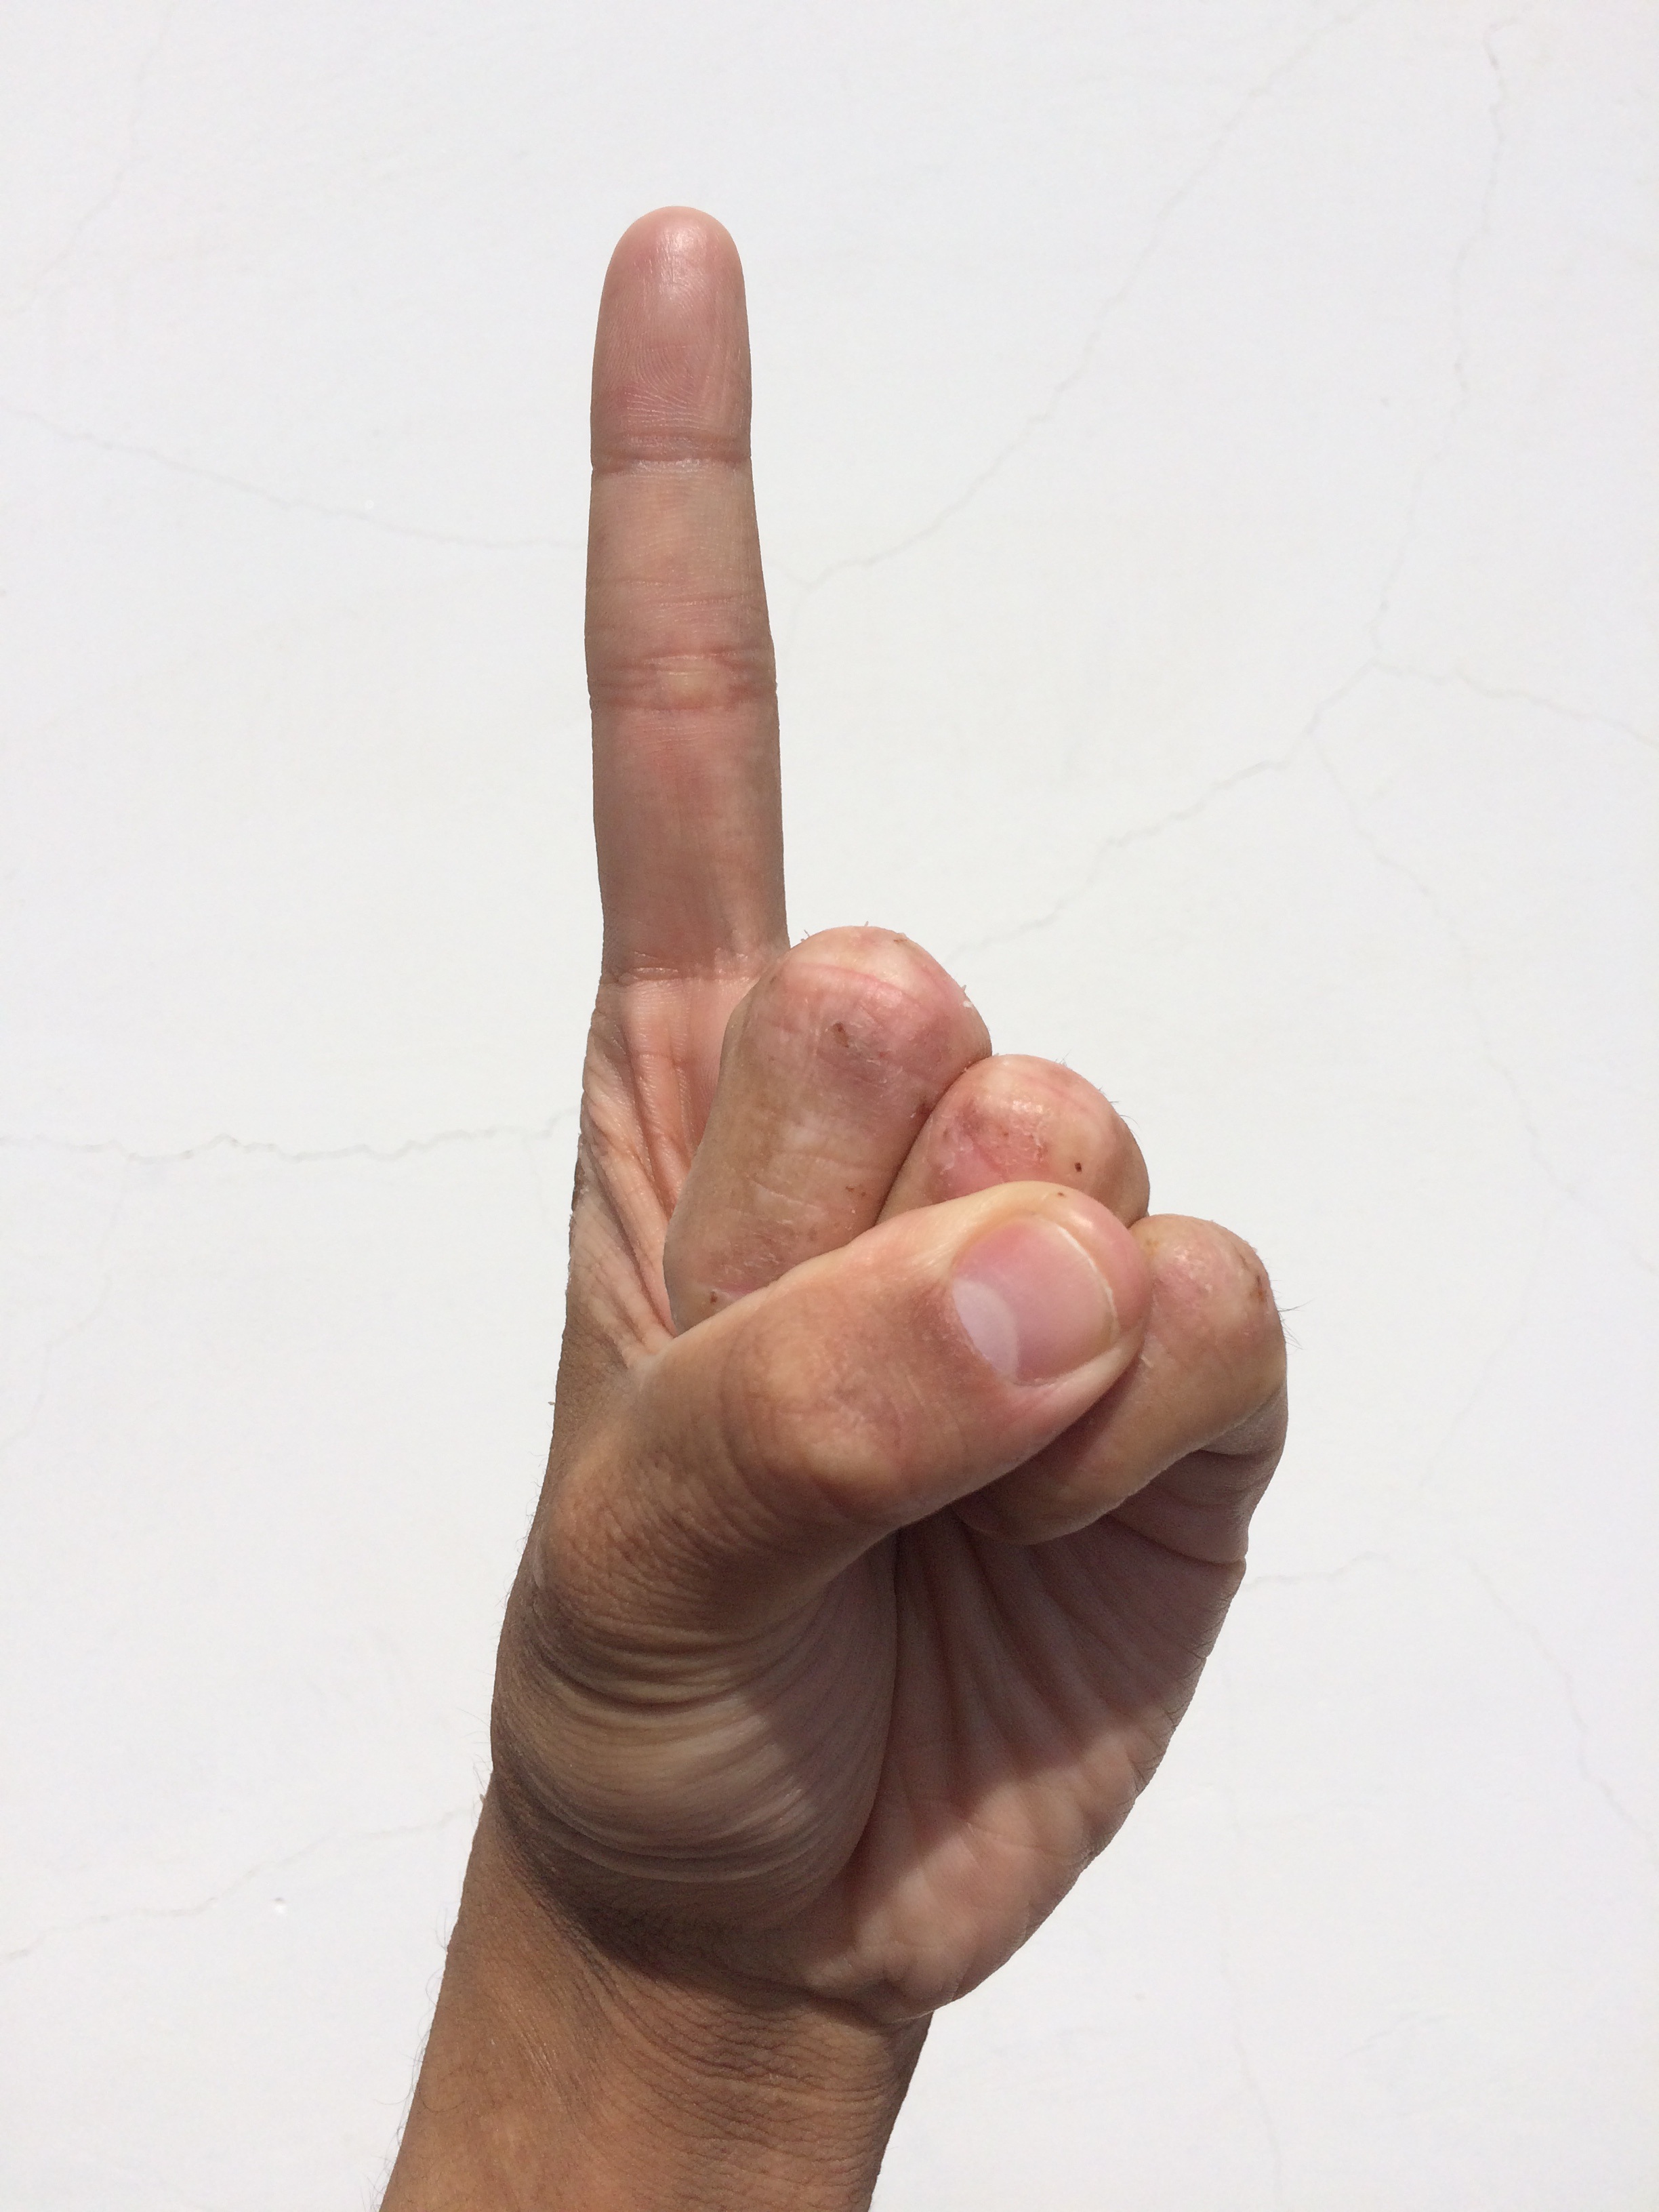
hand, screen, man, people, woman, pot, male, leg, young, finger, palm, buddhism, religion, care, point, arm, nail, marriage, health, life, heal, energy, write, human body, drying, power, one, society, happy, women, japanese, single, loneliness, wrist, bright, parts, mirror, message, skin, beauty, salon, 1, image, images, body, massage, compact, strong, list, lucky, fingerprint, fortune, fatigue, efficiency, victory, equality, success, positive, thumb, billboard, gender, destiny, joint, tease, memo, unlucky, synthesis, good luck, gestures, left hand, blood vessel, fortune telling, hand care, moisture retention, flesh color, rough hand, with your bare hands, body parts, praise, hand parts, temomi, horoscope, reincarnation, previous life, tsuyoun, expert, este, lifeline, marriage lines, good luck with money, ideal, a healthy, representation, composite picture, recalled, important, sign language, sense, human action